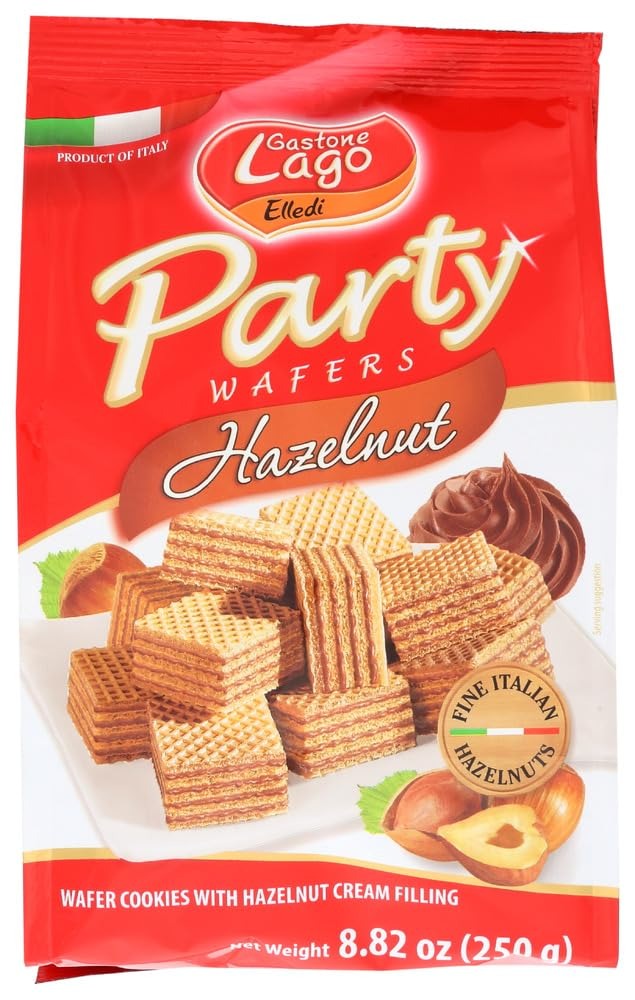
Item Name: Gastone, Party Wafers, 8. Ounce(oz)
Bullet Point 1: 75% Cream Filling
Bullet Point 2: Delicious in flavour
Bullet Point 3: Prepared in Hygenic conditions
Bullet Point 4: 100% natural
Bullet Point 5: Flavored Sweet Cream
Product Description: Party Wafers is tasty bite size wafers filled with a velvety cream. Party Coconut make every moment of your day special. Enjoy them at home, at work, outdoors, share them with family, at your ?parties? with friends. Let yourself be tempted by the irresist
Value: 1.0
Unit: Count

Price: 13